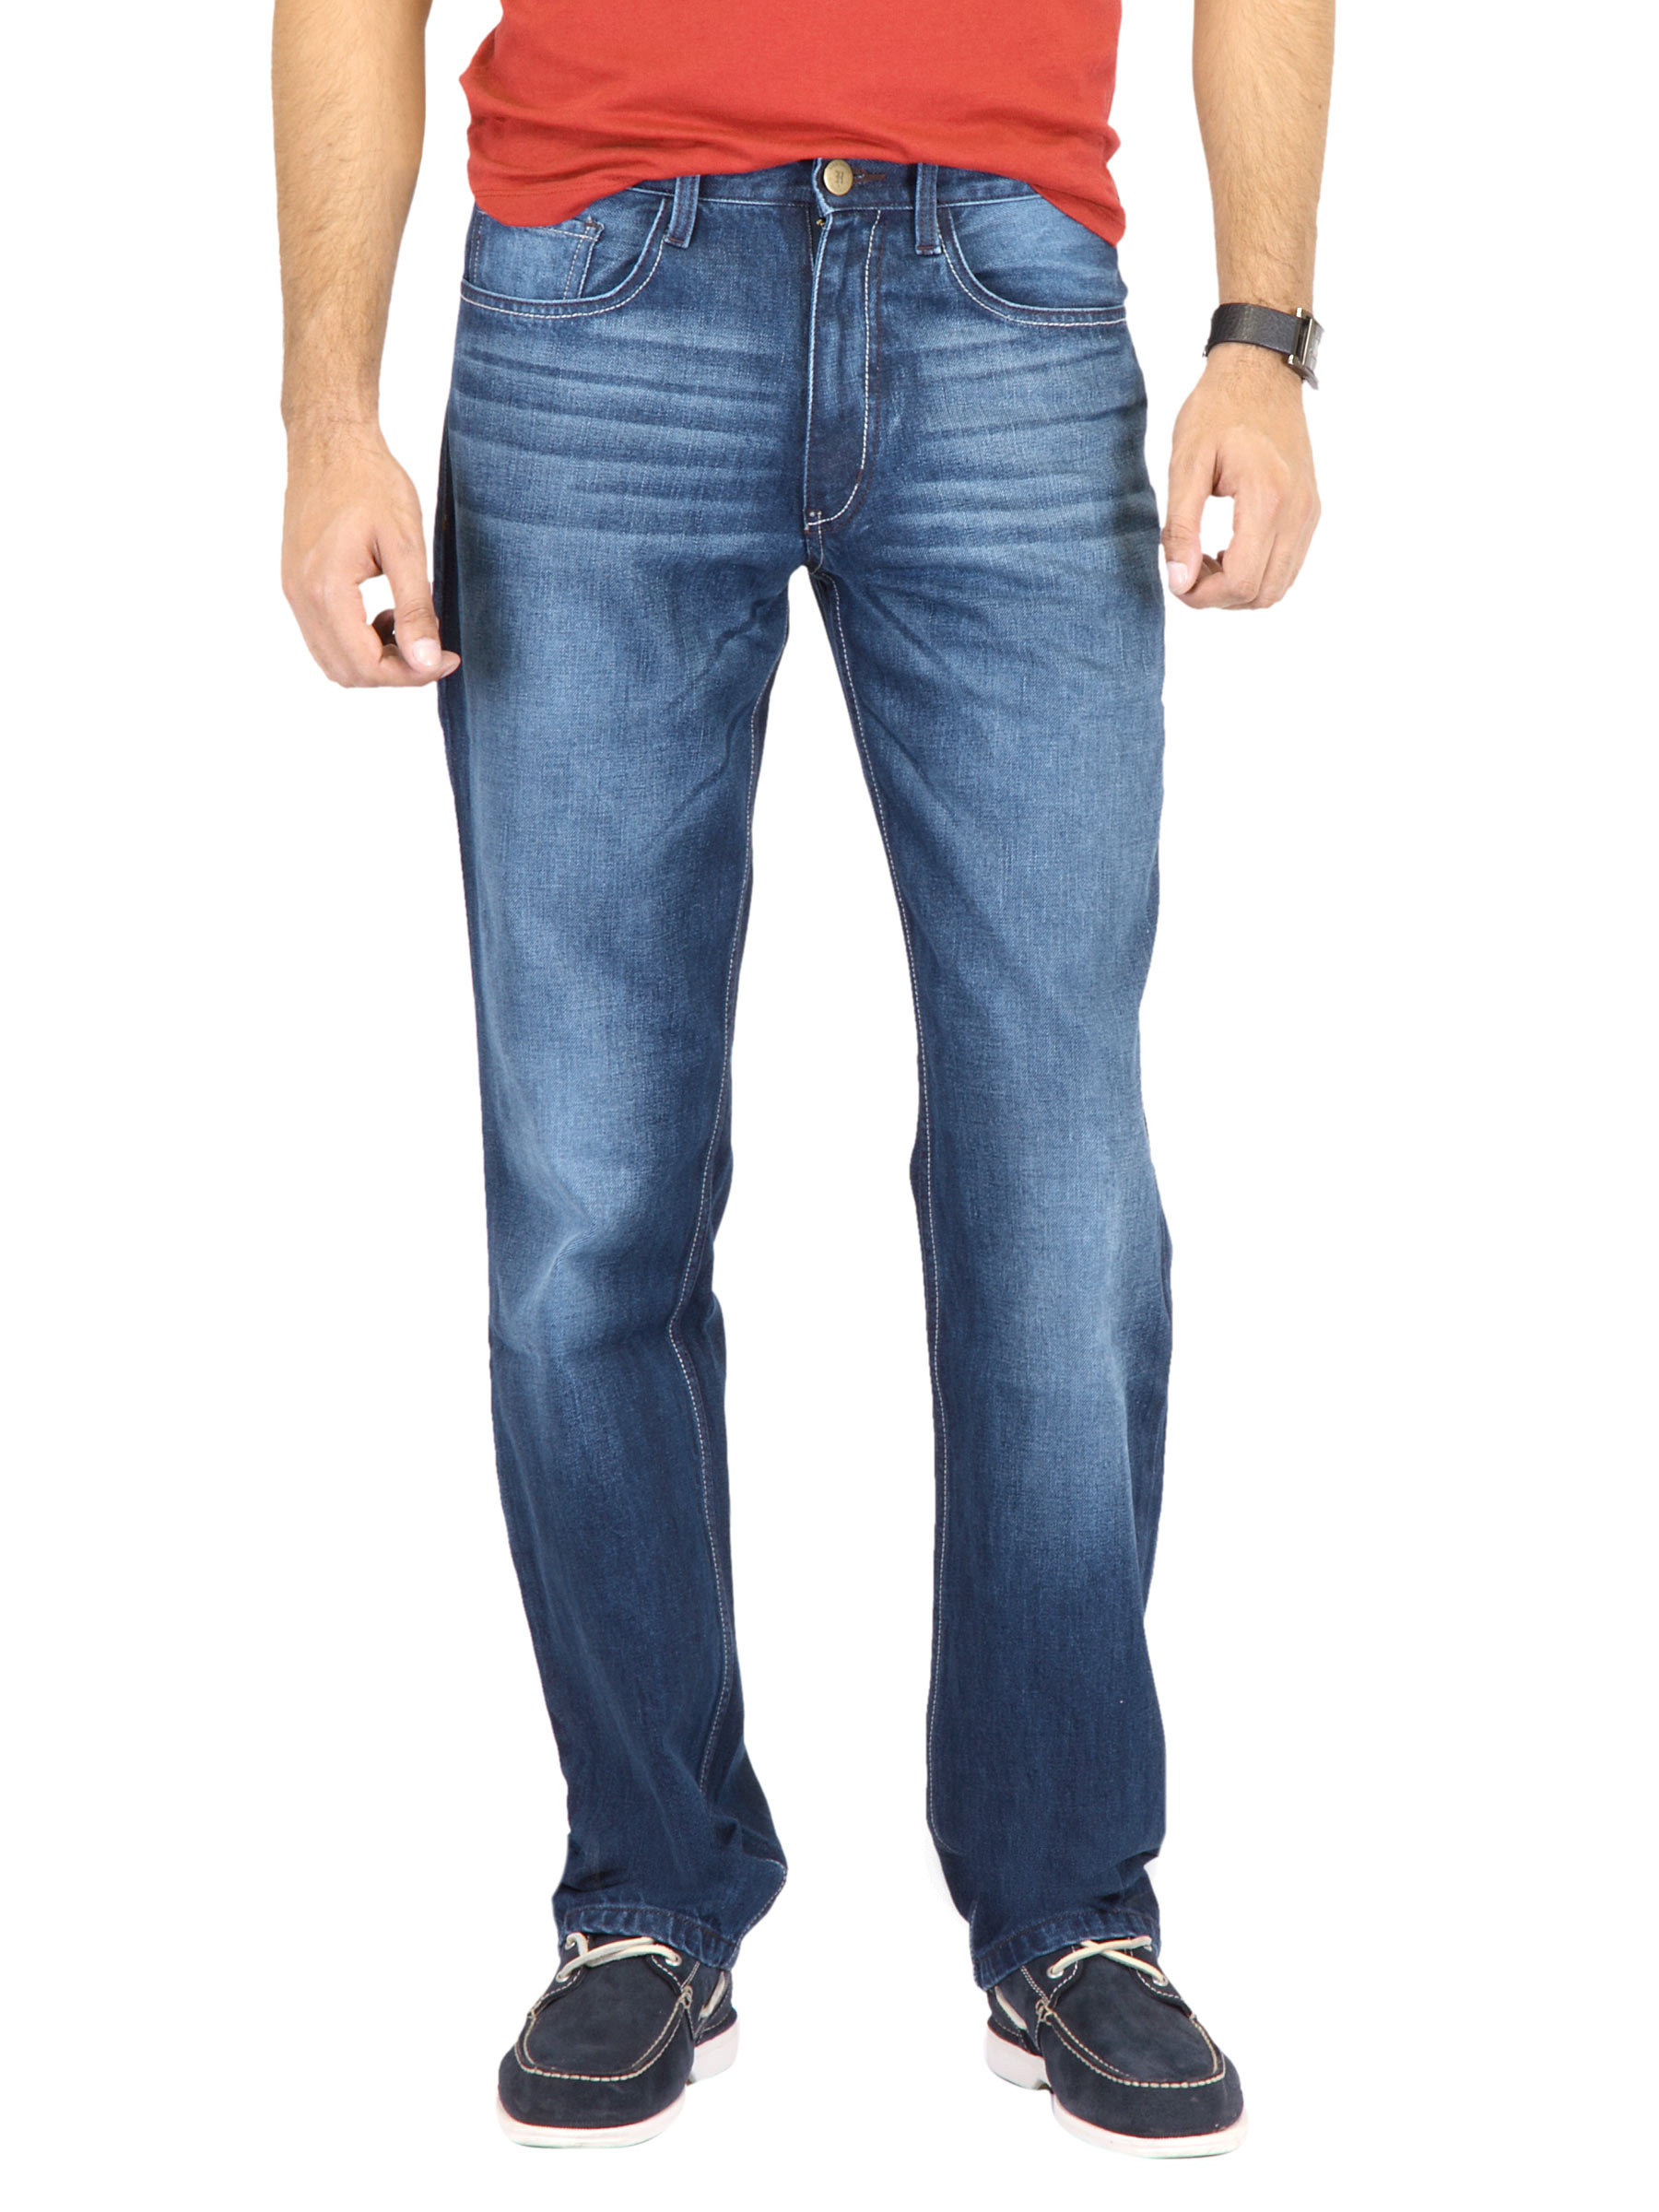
Highlander Men High Original Blue Jeans
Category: Apparel / Bottomwear / Jeans
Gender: Men
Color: Blue
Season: Fall 2011
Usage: Casual